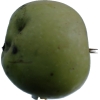
Label: Apple 12